Yakovlev Yak-38

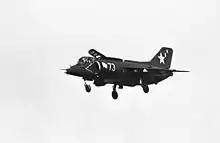
A Soviet Yak-38 Forger with its landing gear down

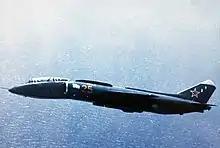
Yak-38U

The initial pre-production version, differing slightly from the Yak-38. It weighed compared to the Yak-38's and the engines were slightly less powerful.